Caproni Ca.331

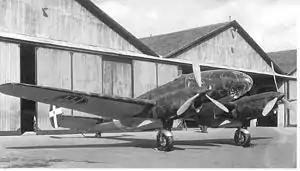
The first Caproni Vizzola Ca.331, completed as the Ca.331 O.A. ("Osservazione Area") reconnaissance aircraft prototype.

The Caproni Ca.331 "Raffica" ("Gust of Wind" or "Fire Burst") was an Italian aircraft built by Caproni in the early 1940s as a tactical reconnaissance aircraft/light bomber and also as a night fighter.